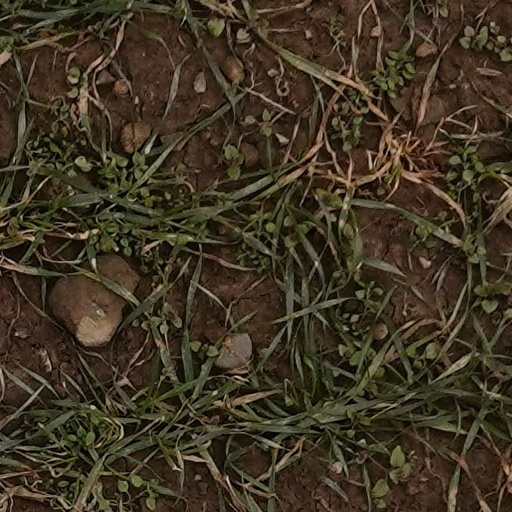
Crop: wheat